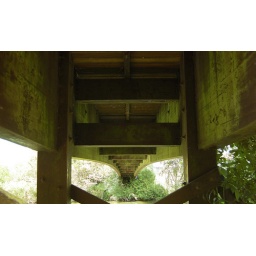
the view from under a foot bridge on the small river path from Ware to Hertford covered in nice green mildew